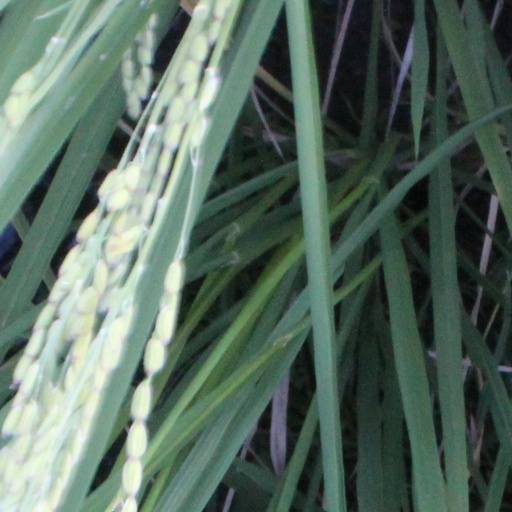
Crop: rice